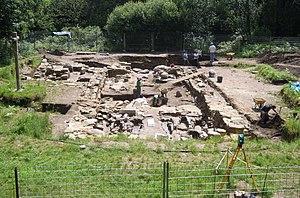
Fouilles arquéologiques de ""Igrexa vella de Santa Comba de Louro"", temple du IIIe siècle, dans la commune de Valga province de Pontevedra (Espagne) Galego: Escavación arqueolóxica da igrexa vella de Santa Comba de Louro. Imaxe tomada desde o oeste."